Patrick Macnaghten

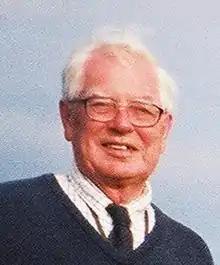
Sir Patrick Macnaghten, Baronet

Sir Patrick Alexander Macnaghten, 11th Baronet, DL (24 January 1927 – 22 August 2007) was a British baronet and Chief of the Clan Macnaghten.